Archelais

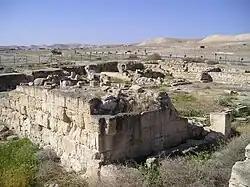
Ruins of Byzantine church in Archelais, Palestine (2006)

Archelaïs was a town in the Roman province of Judaea/Palaestina, corresponding to modern "Khirbet el-Beiyudat" (also spelled "Khirbat al-Bayudat"). It was founded by Herod the Great's son Archelaus to house workers for his date plantation in the Jericho area. It is represented on the Madaba mosaic map with a towered entrance flanked by two other towers.